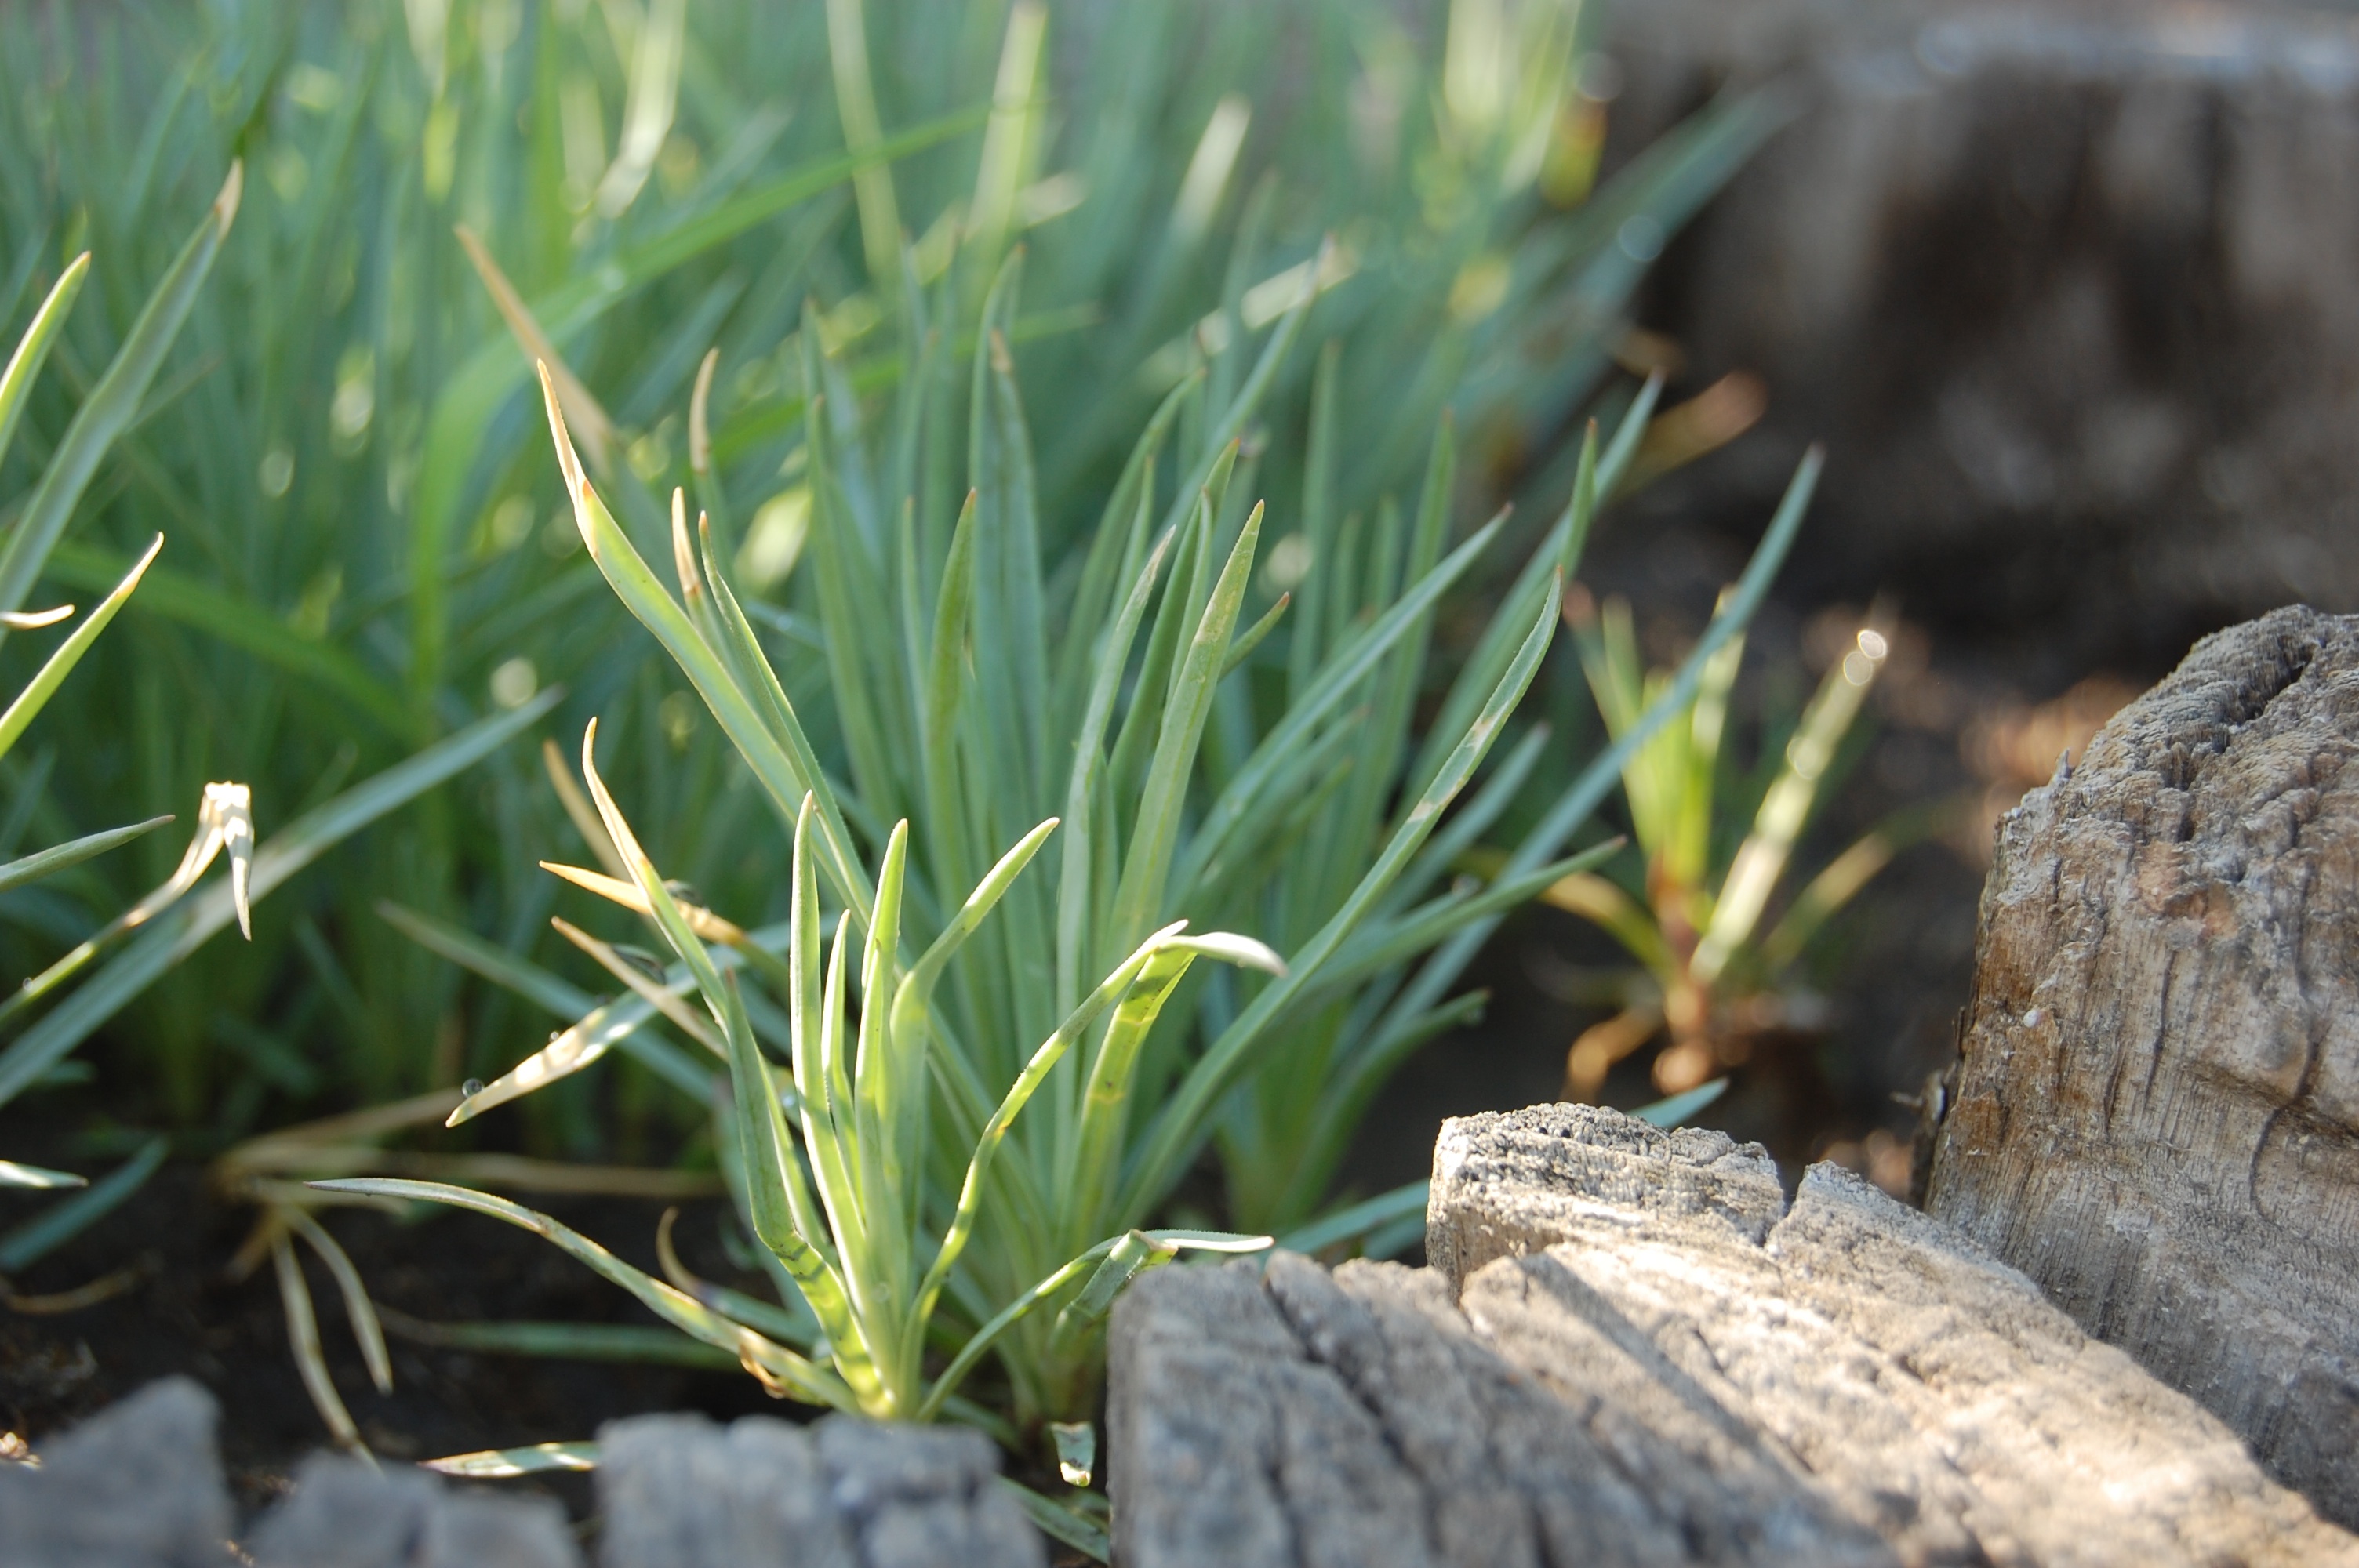
tree, grass, plant, lawn, leaf, flower, green, soil, botany, flora, flowering plant, grass family, land plant